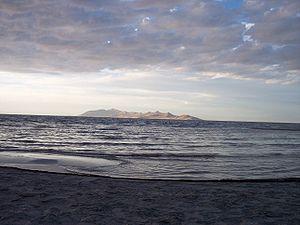
En limnologie, un lac est, de manière générale, une grande étendue d'eau entourée de terre, où il suffit que la profondeur, la superficie, ou le volume soit suffisant pour provoquer un dépôt de sédiments ou une stratification.